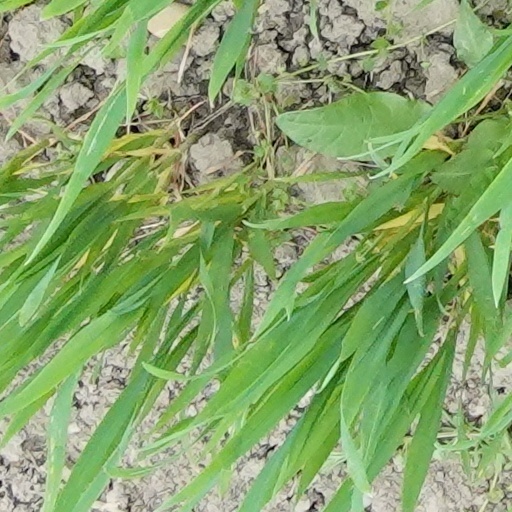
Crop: wheat